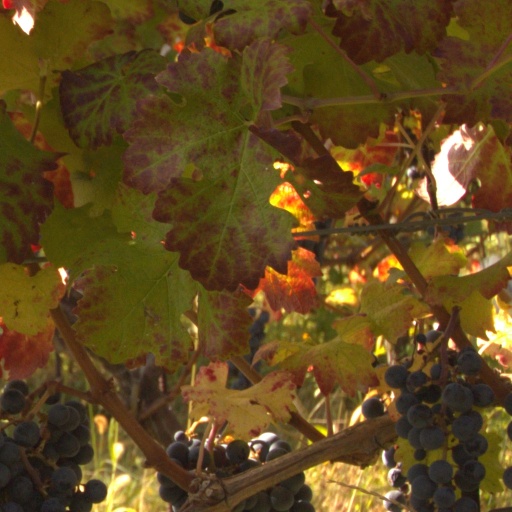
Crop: grape